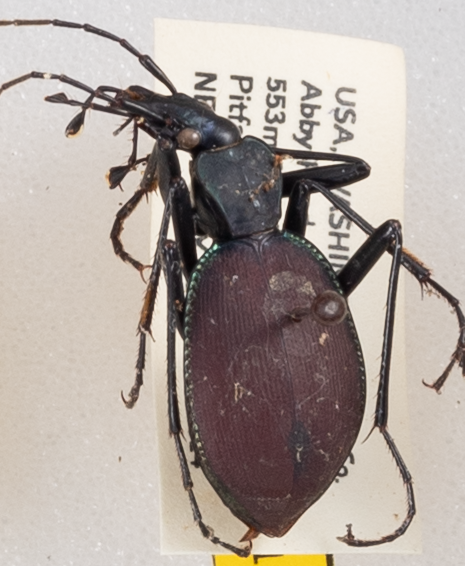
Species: Scaphinotus angusticollis
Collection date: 2019-05-14
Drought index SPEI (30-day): -2.09
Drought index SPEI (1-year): -2.09
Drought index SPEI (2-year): -2.09